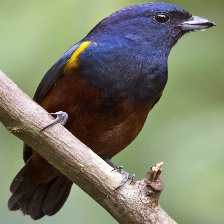
Species: CHESTNET BELLIED EUPHONIA
Scientific name: EUPHONIA PECTORALIS